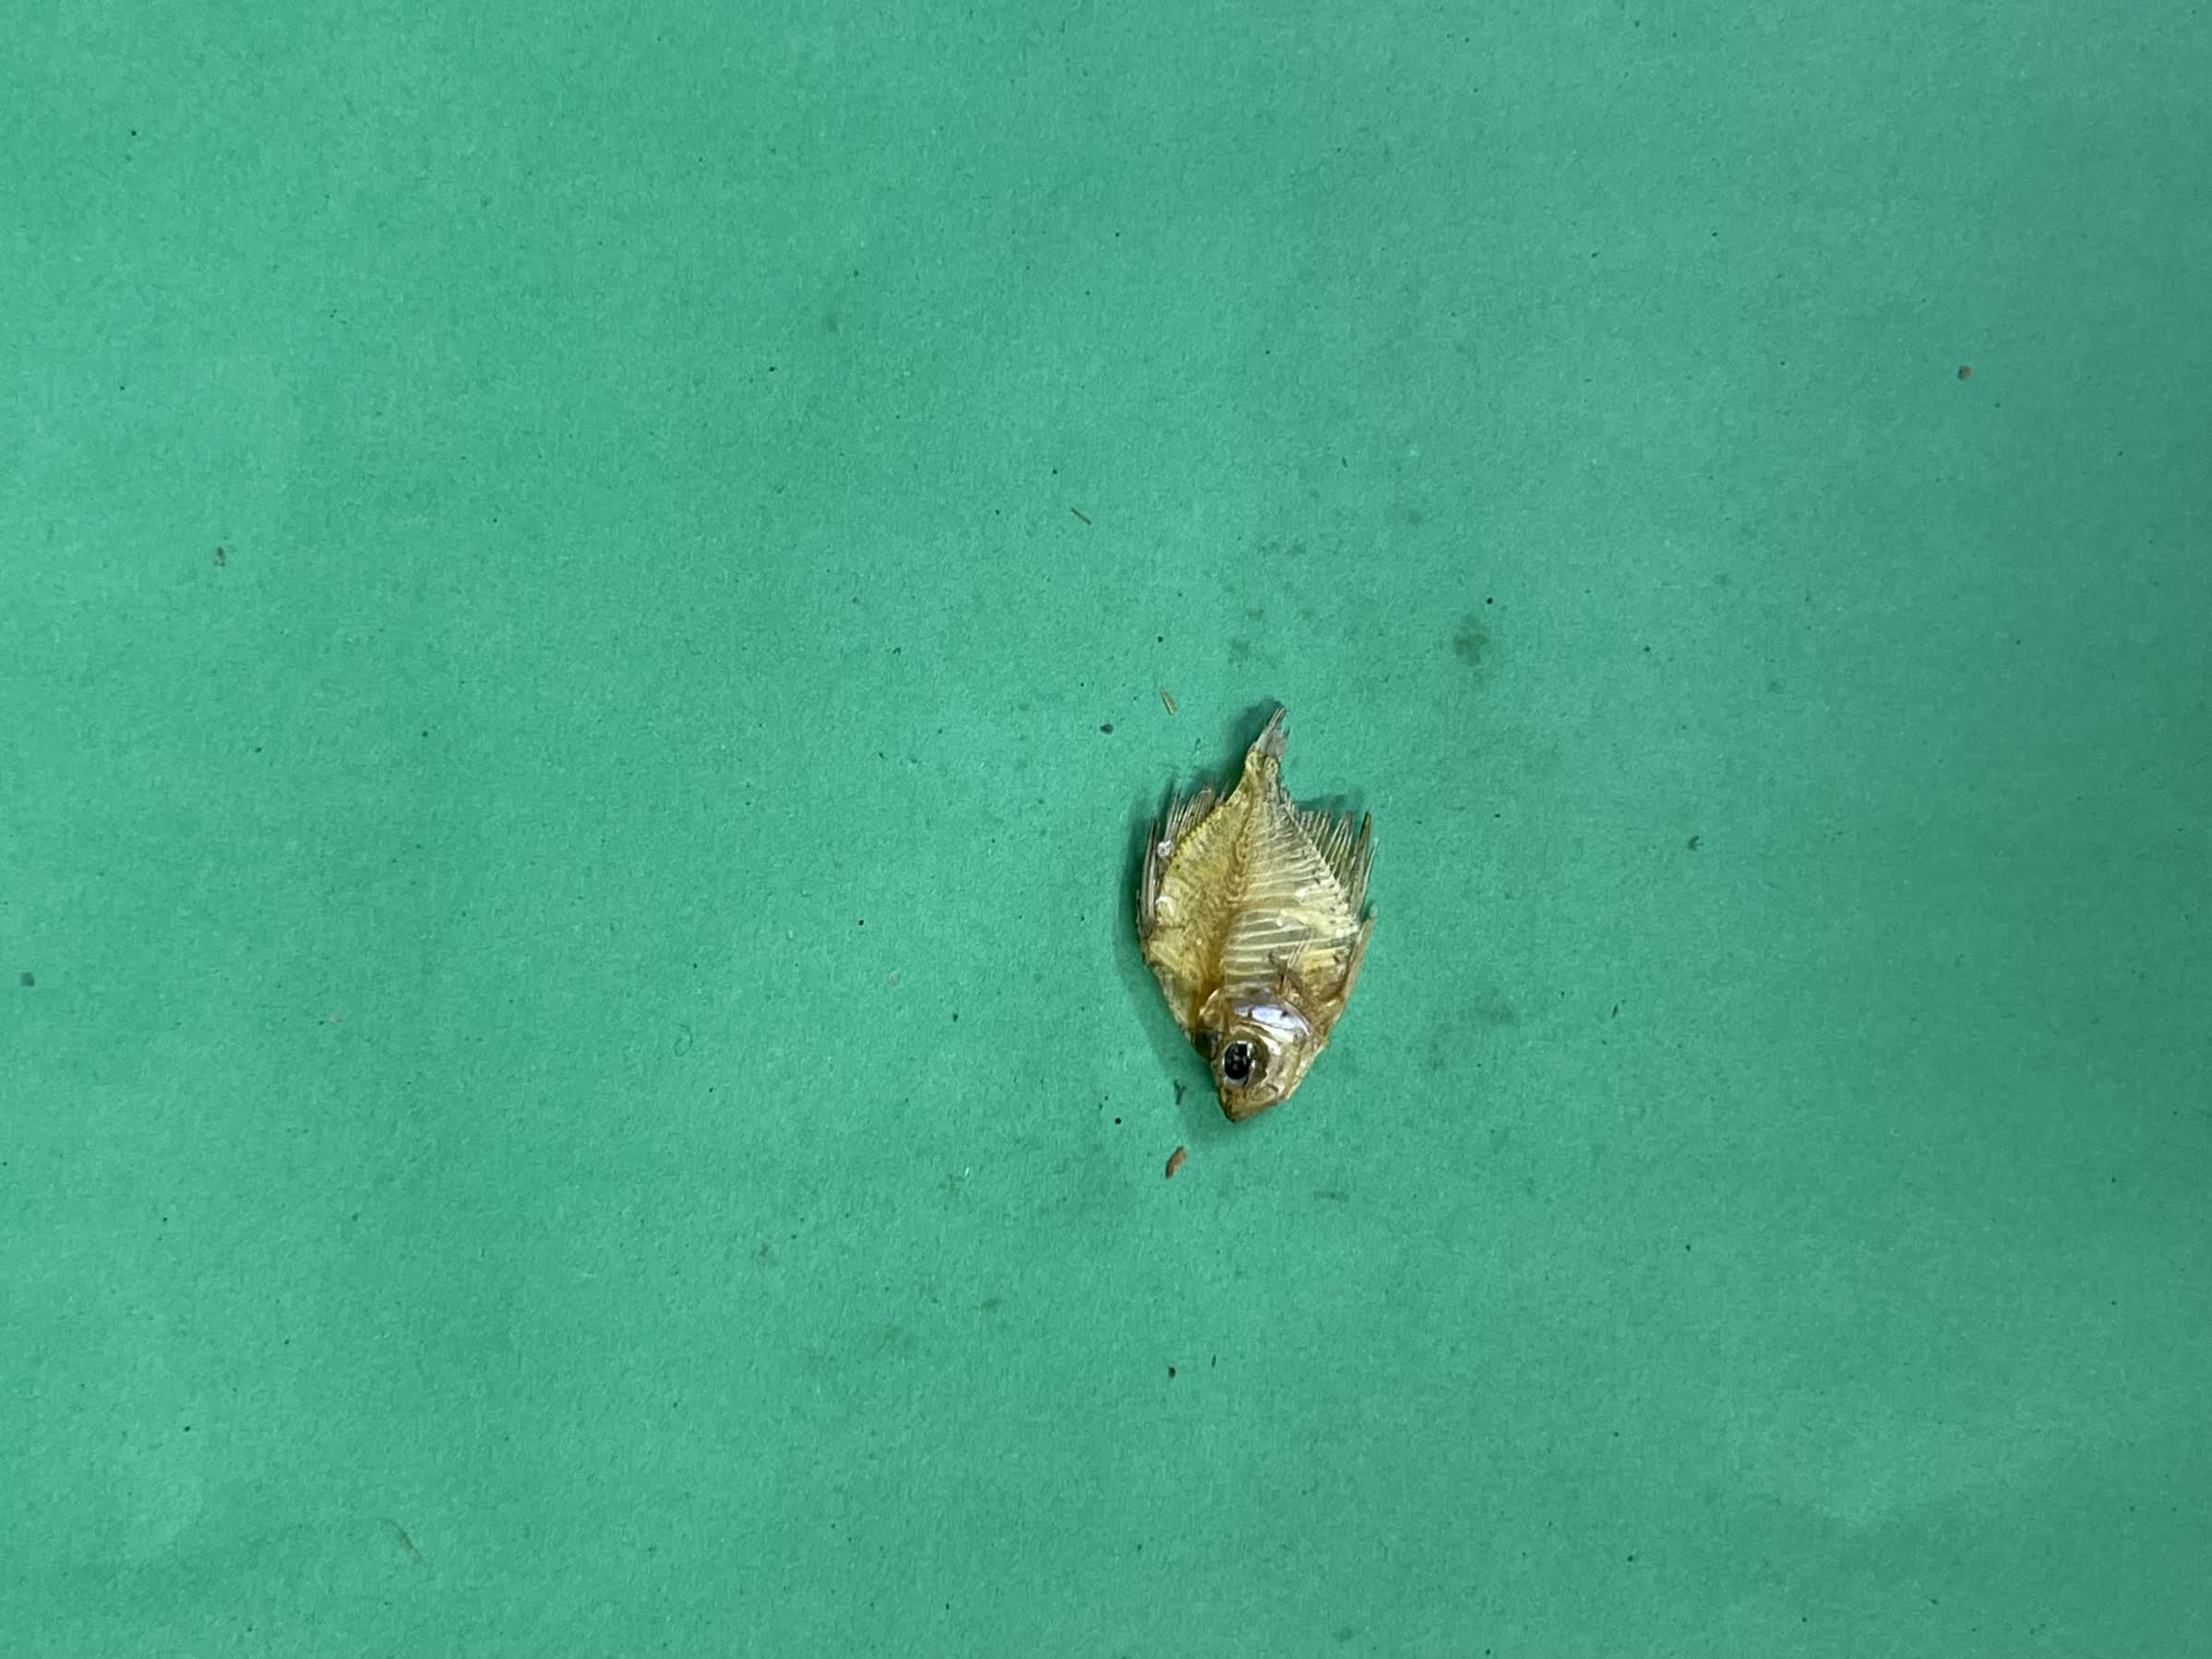
Species: Chanda